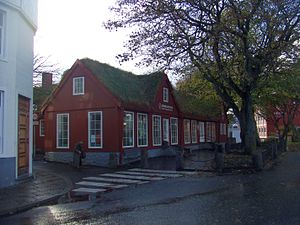
Hans Nicolai Jacobsen
H.N. Jacobsens Bókahandil
Hans Nicolai Jacobsen, også kaldet Hans Niklái Jacobsen, var en færøsk boghandler og politiker. Han var en af de ni indbydere til Julemødet 1888, som nmarkerer begyndelsen på den færøske selvstændighedskamp.